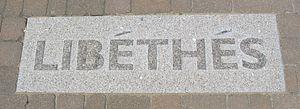
L'occupation des îles Anglo-Normandes renvoie à la période de l'histoire où les îles Anglo-Normandes furent militairement occupées par l'Allemagne pendant la Seconde Guerre mondiale, ce qui fit d'elles les seuls territoires des Îles Britanniques à avoir été envahis par la Wehrmacht. Cette occupation couvre la période allant du 30 juin 1940 à la libération, le 9 mai 1945. Ne faisant pas partie du Royaume-Uni, ces îles recouvrent les dépendances de la Couronne des bailliages de Jersey et de Guernesey.